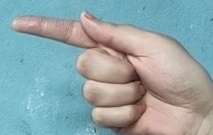
ASL sign: G